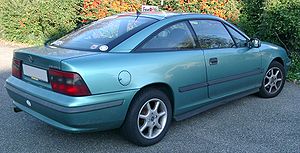
Opel Calibra / Design / Facelift
Opel Calibra var en sportscoupé fra Opel, produceret mellem sommeren 1990 og sommeren 1997. Den var baseret på den i efteråret 1988 introducerede Opel Vectra A.